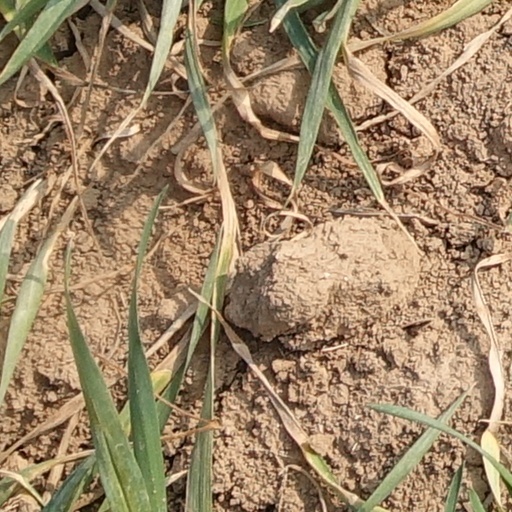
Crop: wheat